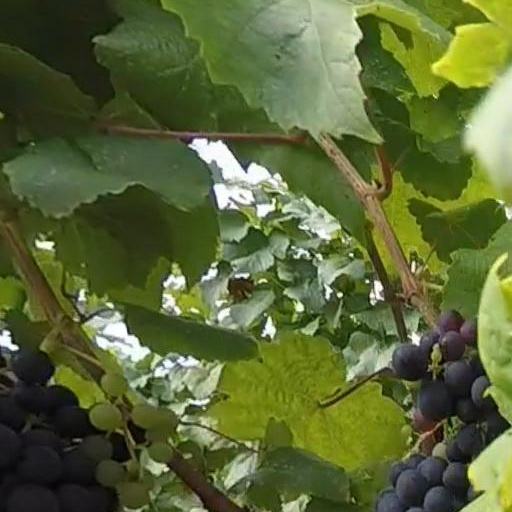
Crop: grape